Question: Who is holding the bat?
Tambaya: Wa yake riƙe da bat?
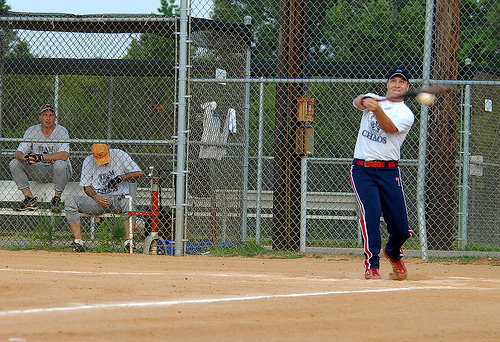
Answer: The baseball player.
Amsa: Mai wasan basbal.